English Canadians

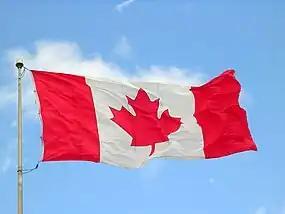
The Canadian flag flying at the Maritime Museum of the Atlantic, located at Halifax, Nova Scotia

English-speaking Canadians have not adopted symbols specific to themselves. Although English Canadians are attached to the Canadian flag, it is the national flag and intended to be a symbol for all Canadians, regardless of ethnicity or language. The flag debate of 1965 revealed a strong attachment to the Canadian Red Ensign, previously flown as the flag of Canada prior to the adoption of the Maple Leaf in 1965. Even today, there is considerable support for use of the Red Ensign in certain specific circumstances, such as the commemoration ceremonies for the Battle of Vimy Ridge.